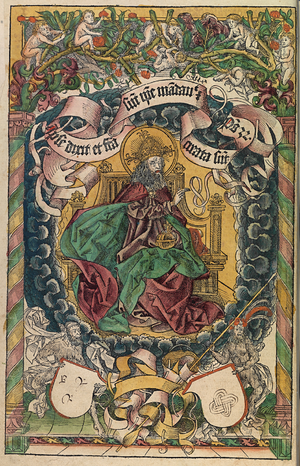
La Chronique de Nuremberg est un livre publié en Allemagne en 1493. C'est une paraphrase biblique sous forme de chronique universelle incluant des histoires de plusieurs villes européennes. Écrit en latin par Hartmann Schedel avec une version en allemand traduite par Georg Alt, c'est l'un des incunables les mieux documentés, le mieux conservé et l'un des premiers à intégrer avec succès textes et images.
Le Jardin des délices est une peinture à l'huile sur bois du peintre néerlandais Jérôme Bosch, appartenant à la période des primitifs flamands. L'œuvre est structurée en triptyque, format souvent utilisé par les peintres du début du XVᵉ siècle jusqu'au début du XVIIᵉ siècle dans la partie septentrionale de l'Europe. Elle est le plus souvent datée de 1494 à 1505, bien que des chercheurs en avancent la création jusqu'aux années 1480.